Demeter (cat)

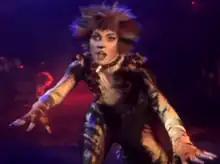
Demeter as depicted in "Cats"

Demeter is a main character in the Andrew Lloyd Webber musical "Cats". The musical is an adaptation of T. S. Eliot's 1939 poetry book "Old Possum's Book of Practical Cats", and the character's name is given in the poem "The Naming of Cats". Demeter is a very troubled and skittish female Jellicle cat. The role was originated by Sharon Lee-Hill in the West End in 1981, and by Wendy Edmead on Broadway in 1982. Daniela Norman played this role in the 2019 film adaptation.